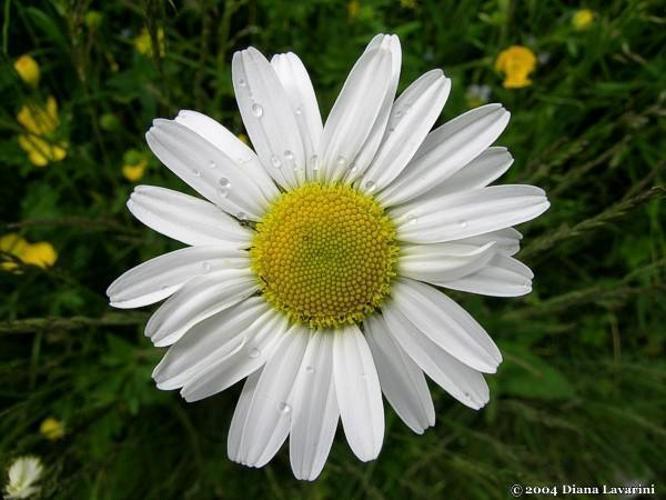
Flower: Daisy